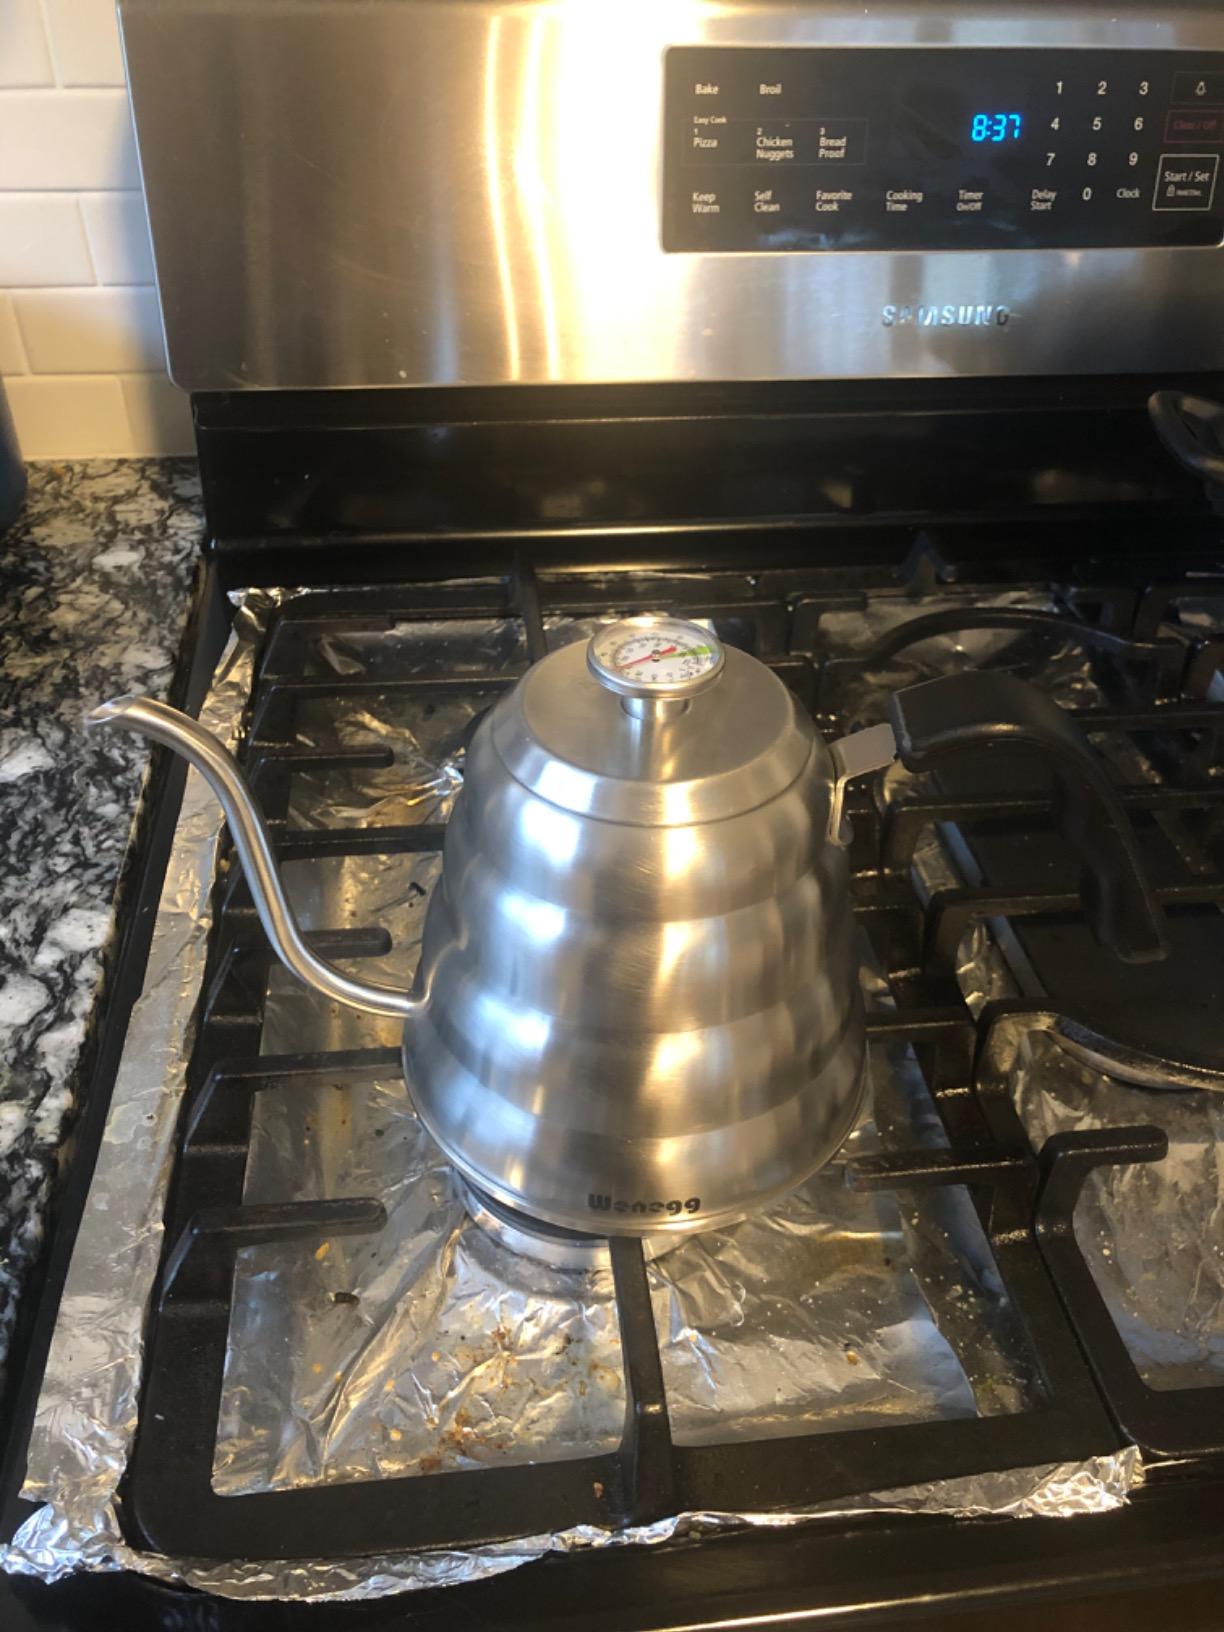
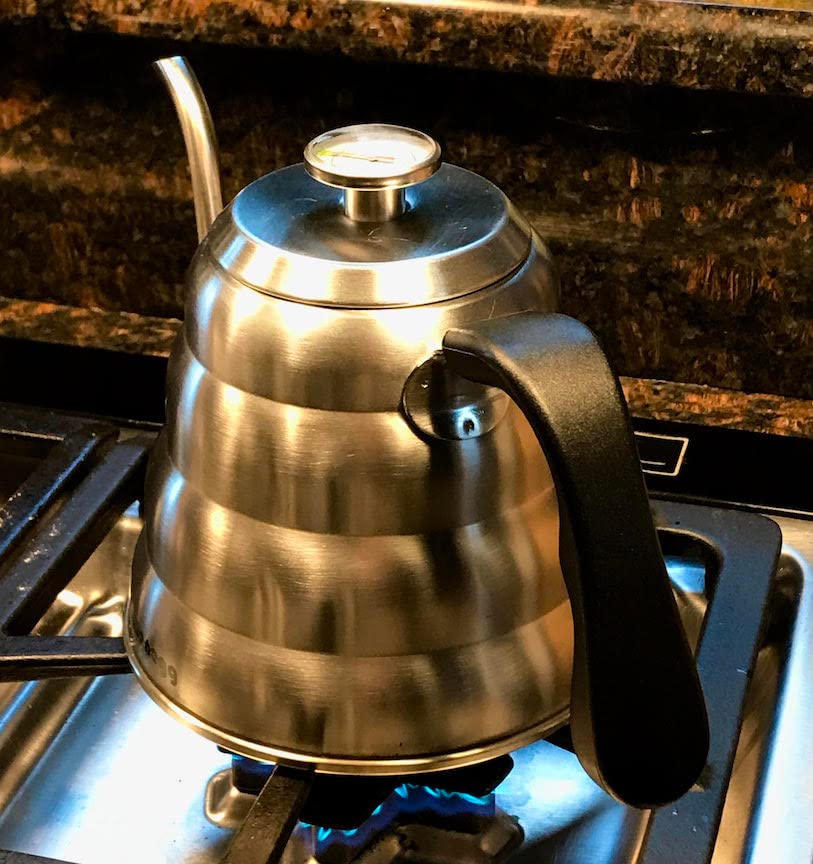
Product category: items_kettle
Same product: yes